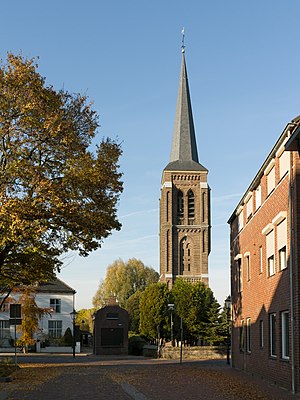
Gennep / Galleri
Gennep er en kommune og en by, beliggende i den sydlige provins Limburg i Nederlandene. Kommunens areal er på 47,71 km², og indbyggertallet er på 17.070 pr. 1. april 2016. Kommunen grænser op til Bergen, Boxmeer, Cuijk, Mook en Middelaar, Groesbeek, Kranenburg og Goch.